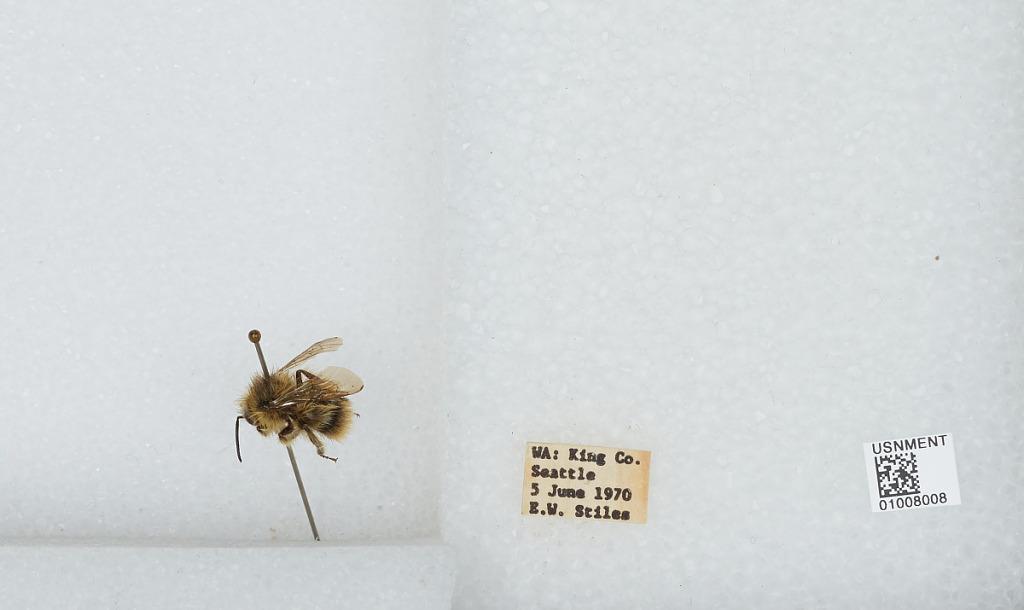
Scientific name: Bombus (Pyrobombus) mixtus Cresson
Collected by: E. Stiles
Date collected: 1970-6-5
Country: United States
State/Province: Washington
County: King
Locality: Seattle
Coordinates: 47.6097, -122.333